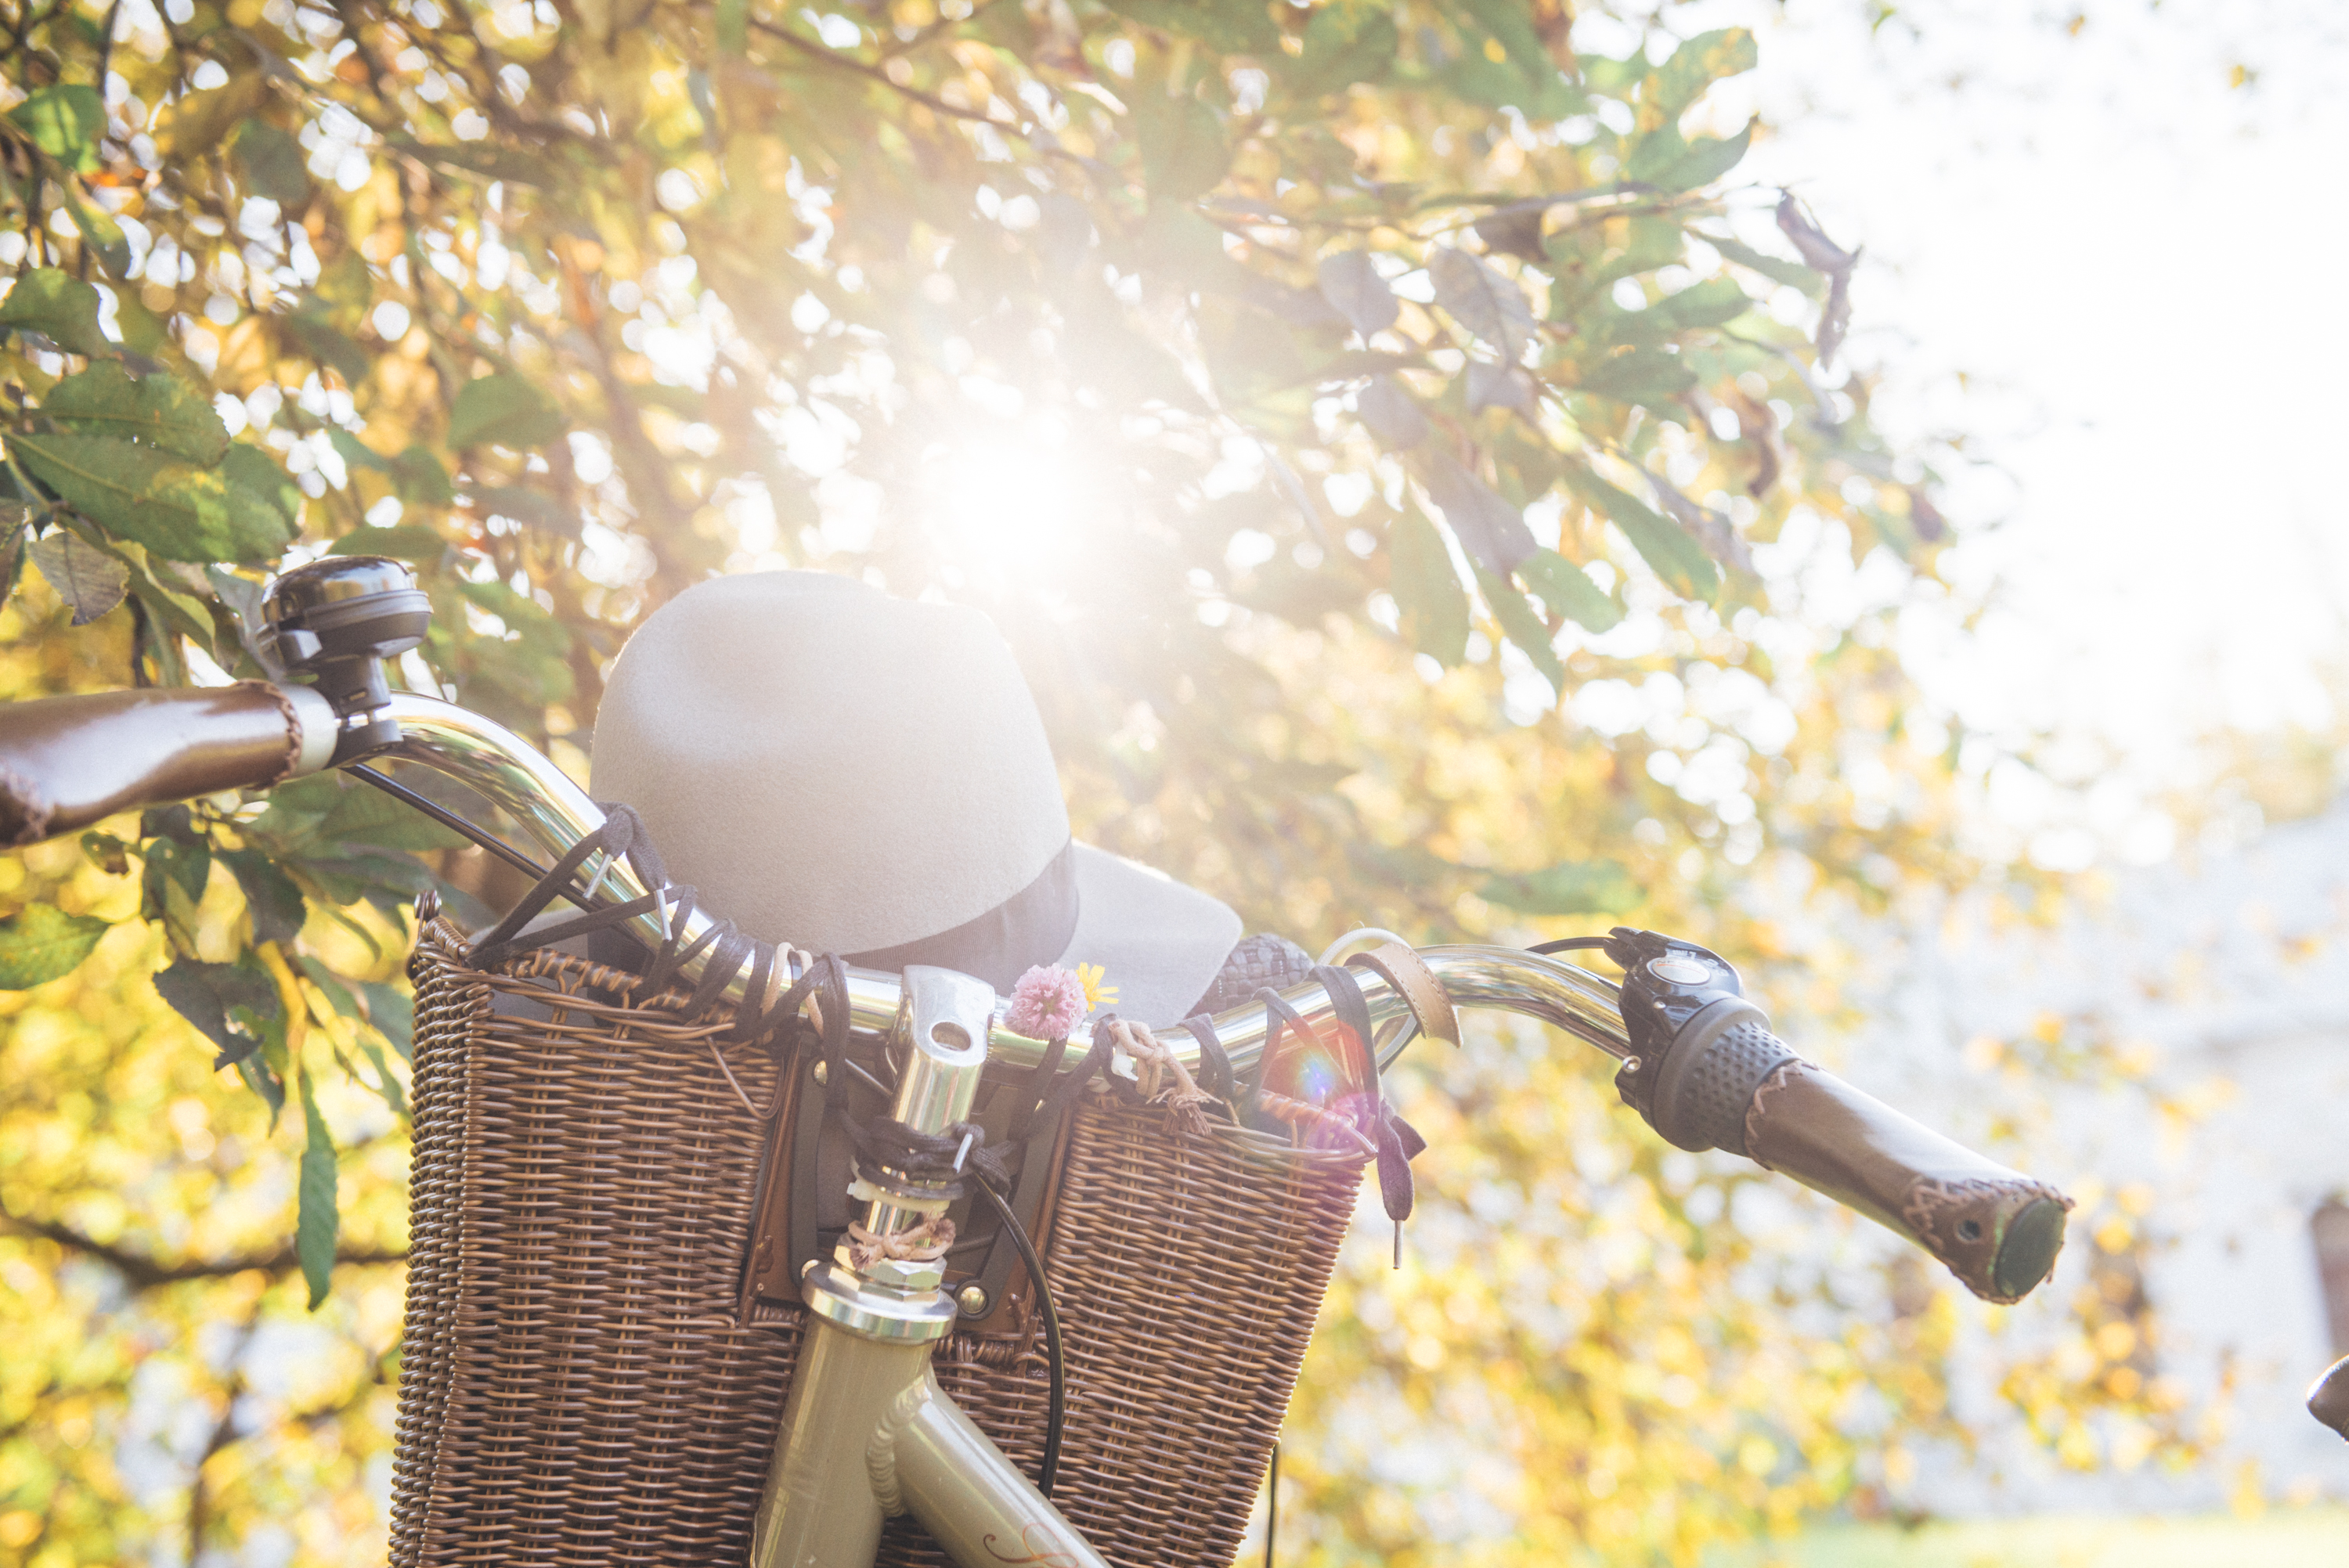
sun, yellow, branch, tree, sunlight, twig, autumn